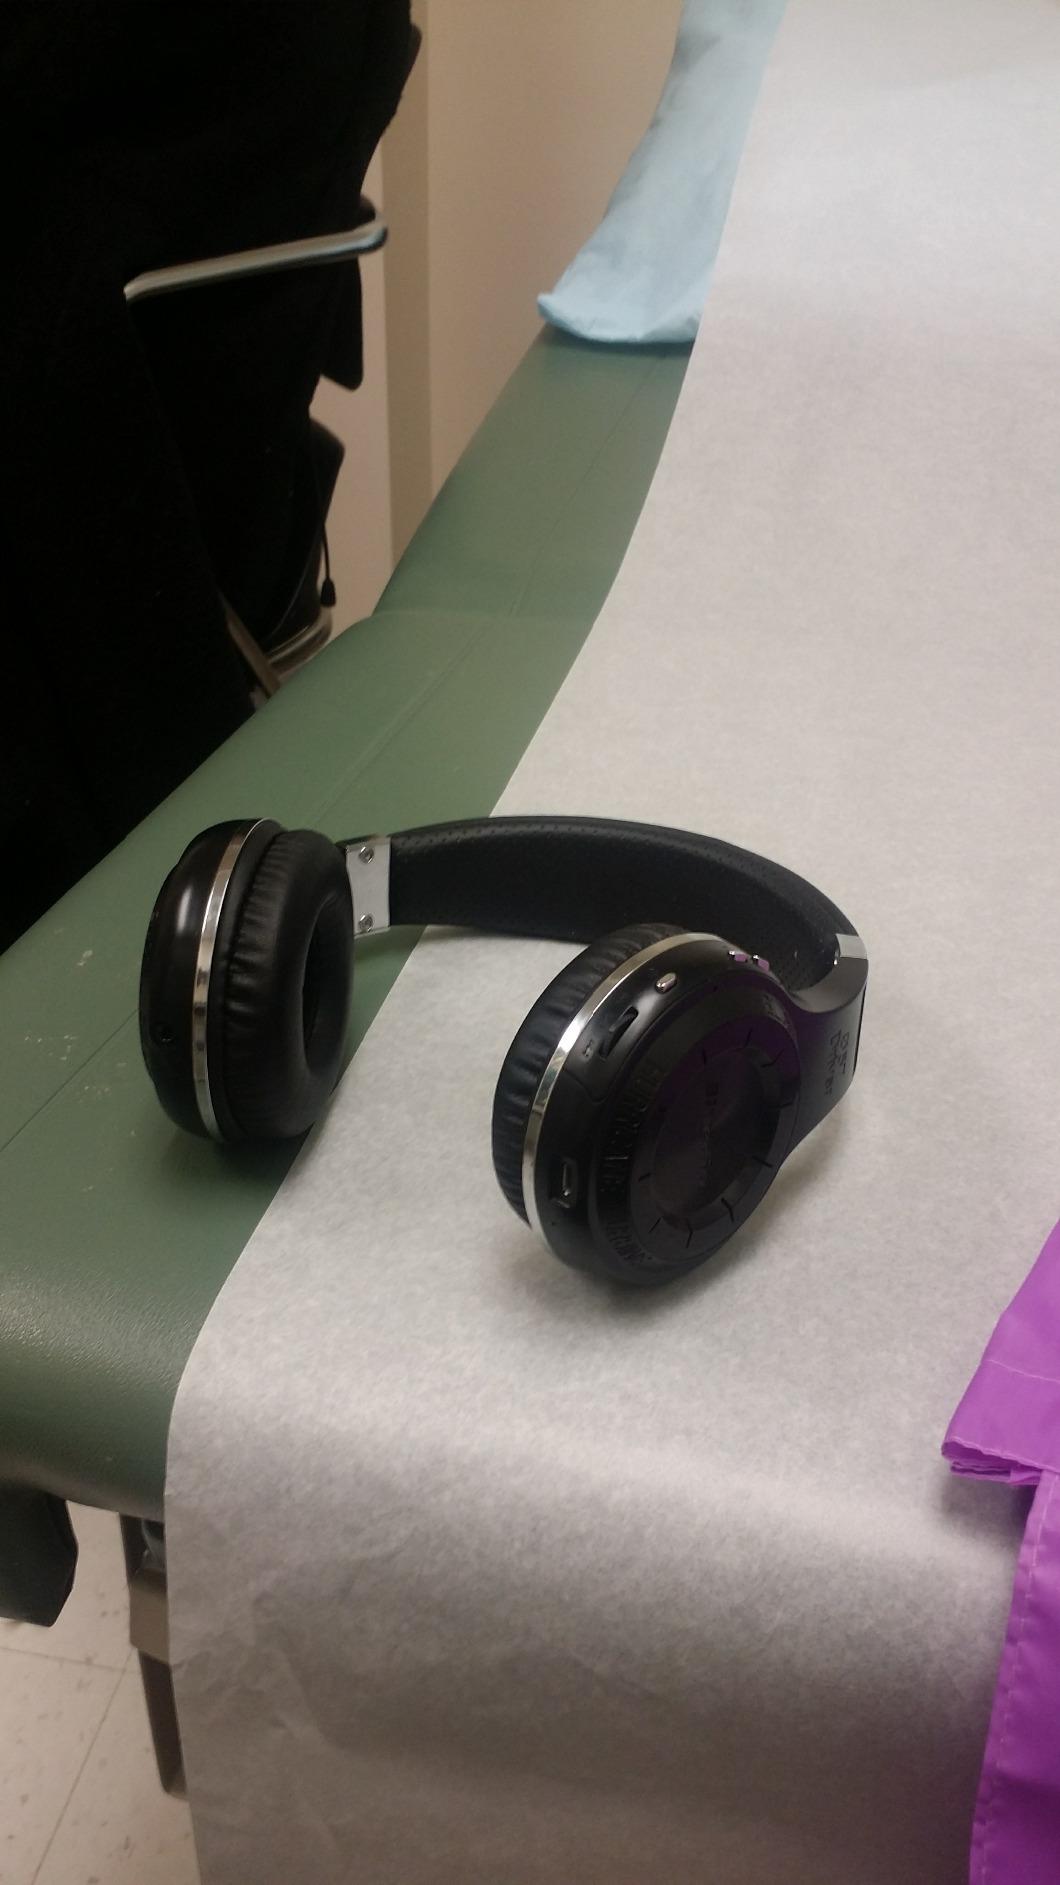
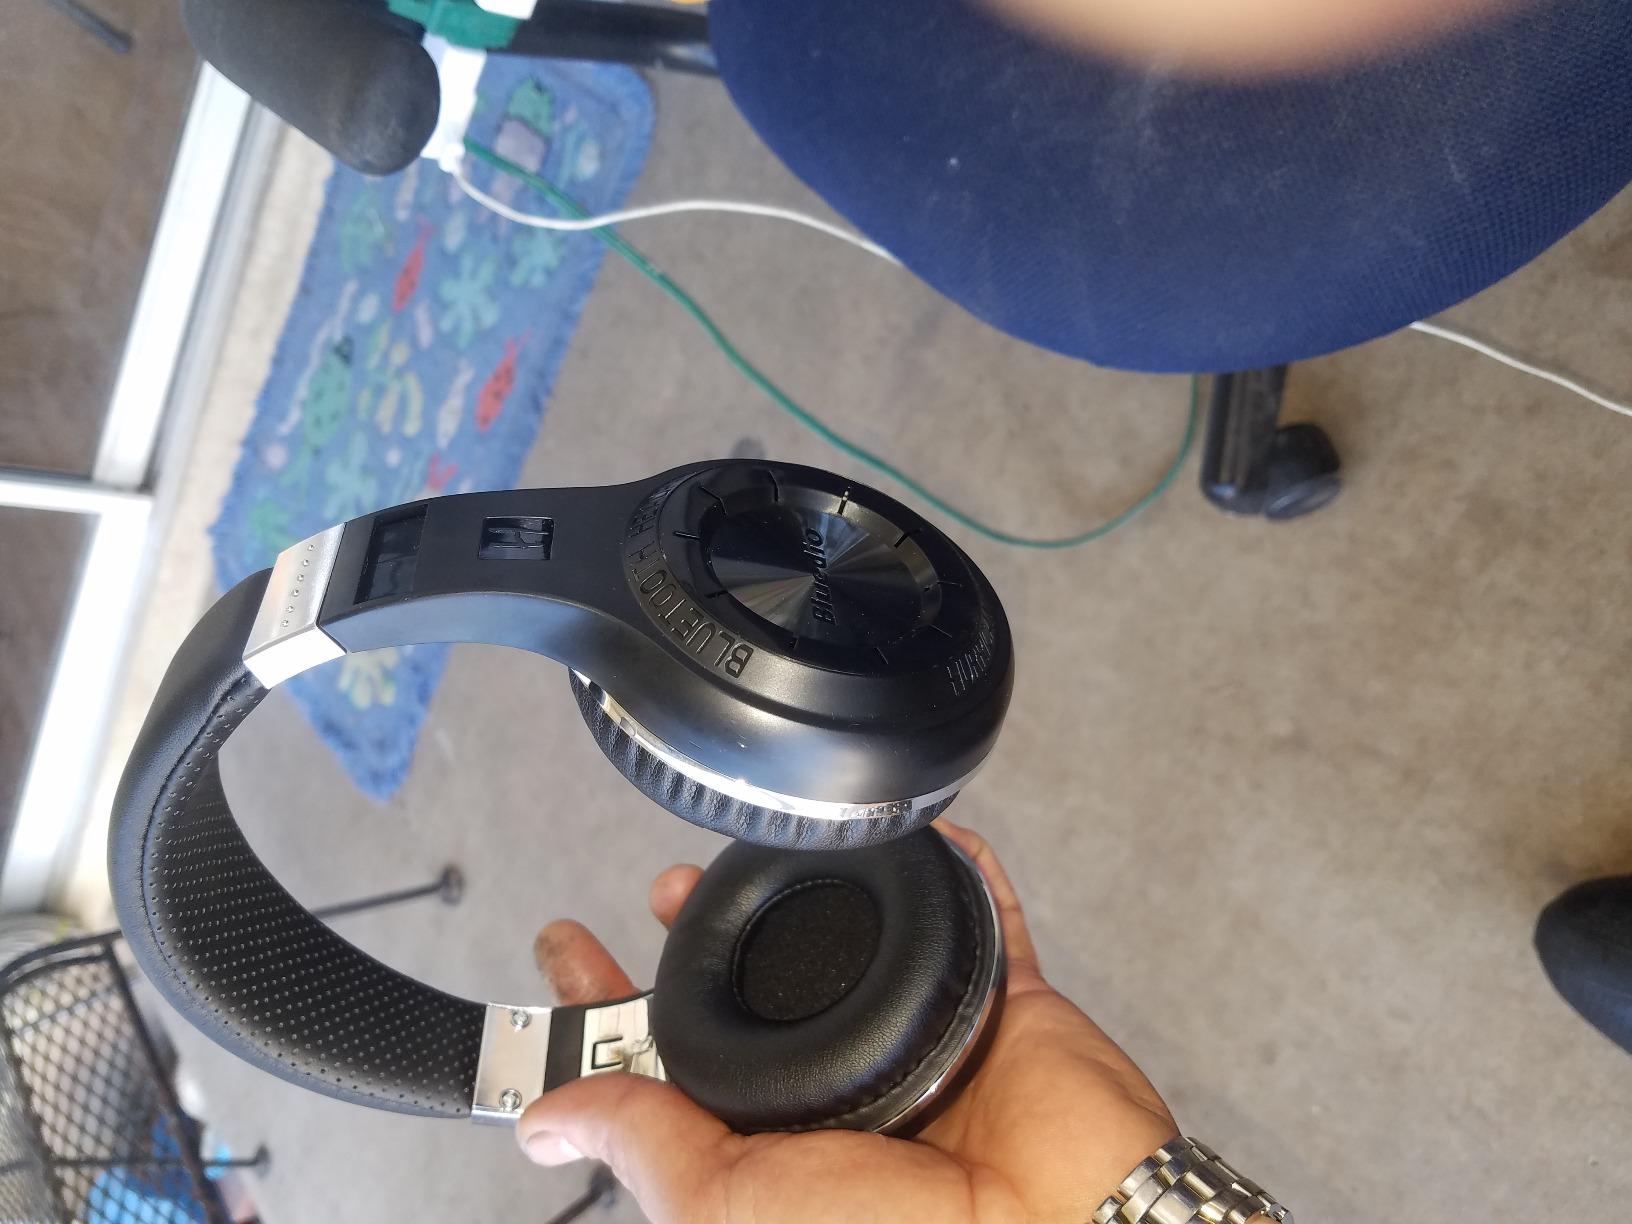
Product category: headphones
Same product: yes